Baiyue

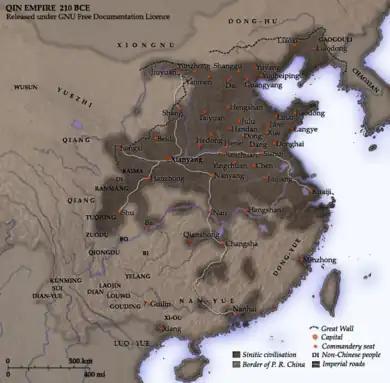
Qin dynasty and Yue peoples, 210 BC

After the unification of China by Qin Shi Huang, the former Wu and Yue states were absorbed into the nascent Qin empire. The Qin armies also advanced south along the Xiang River to modern Guangdong and set up commanderies along the main communication routes. Motivated by the region's vast land and valuable exotic products, which was inhabited by Yue peoples, Qin Shi Huang allegedly sent half a million troops divided into five armies to conquer the lands of the Yue. The Yue defeated the first attack by Qin troops and killed the Qin commander. A passage from "Huainanzi" of Liu An quoted by Keith Taylor (1991:18) describing the Qin defeat as follows: